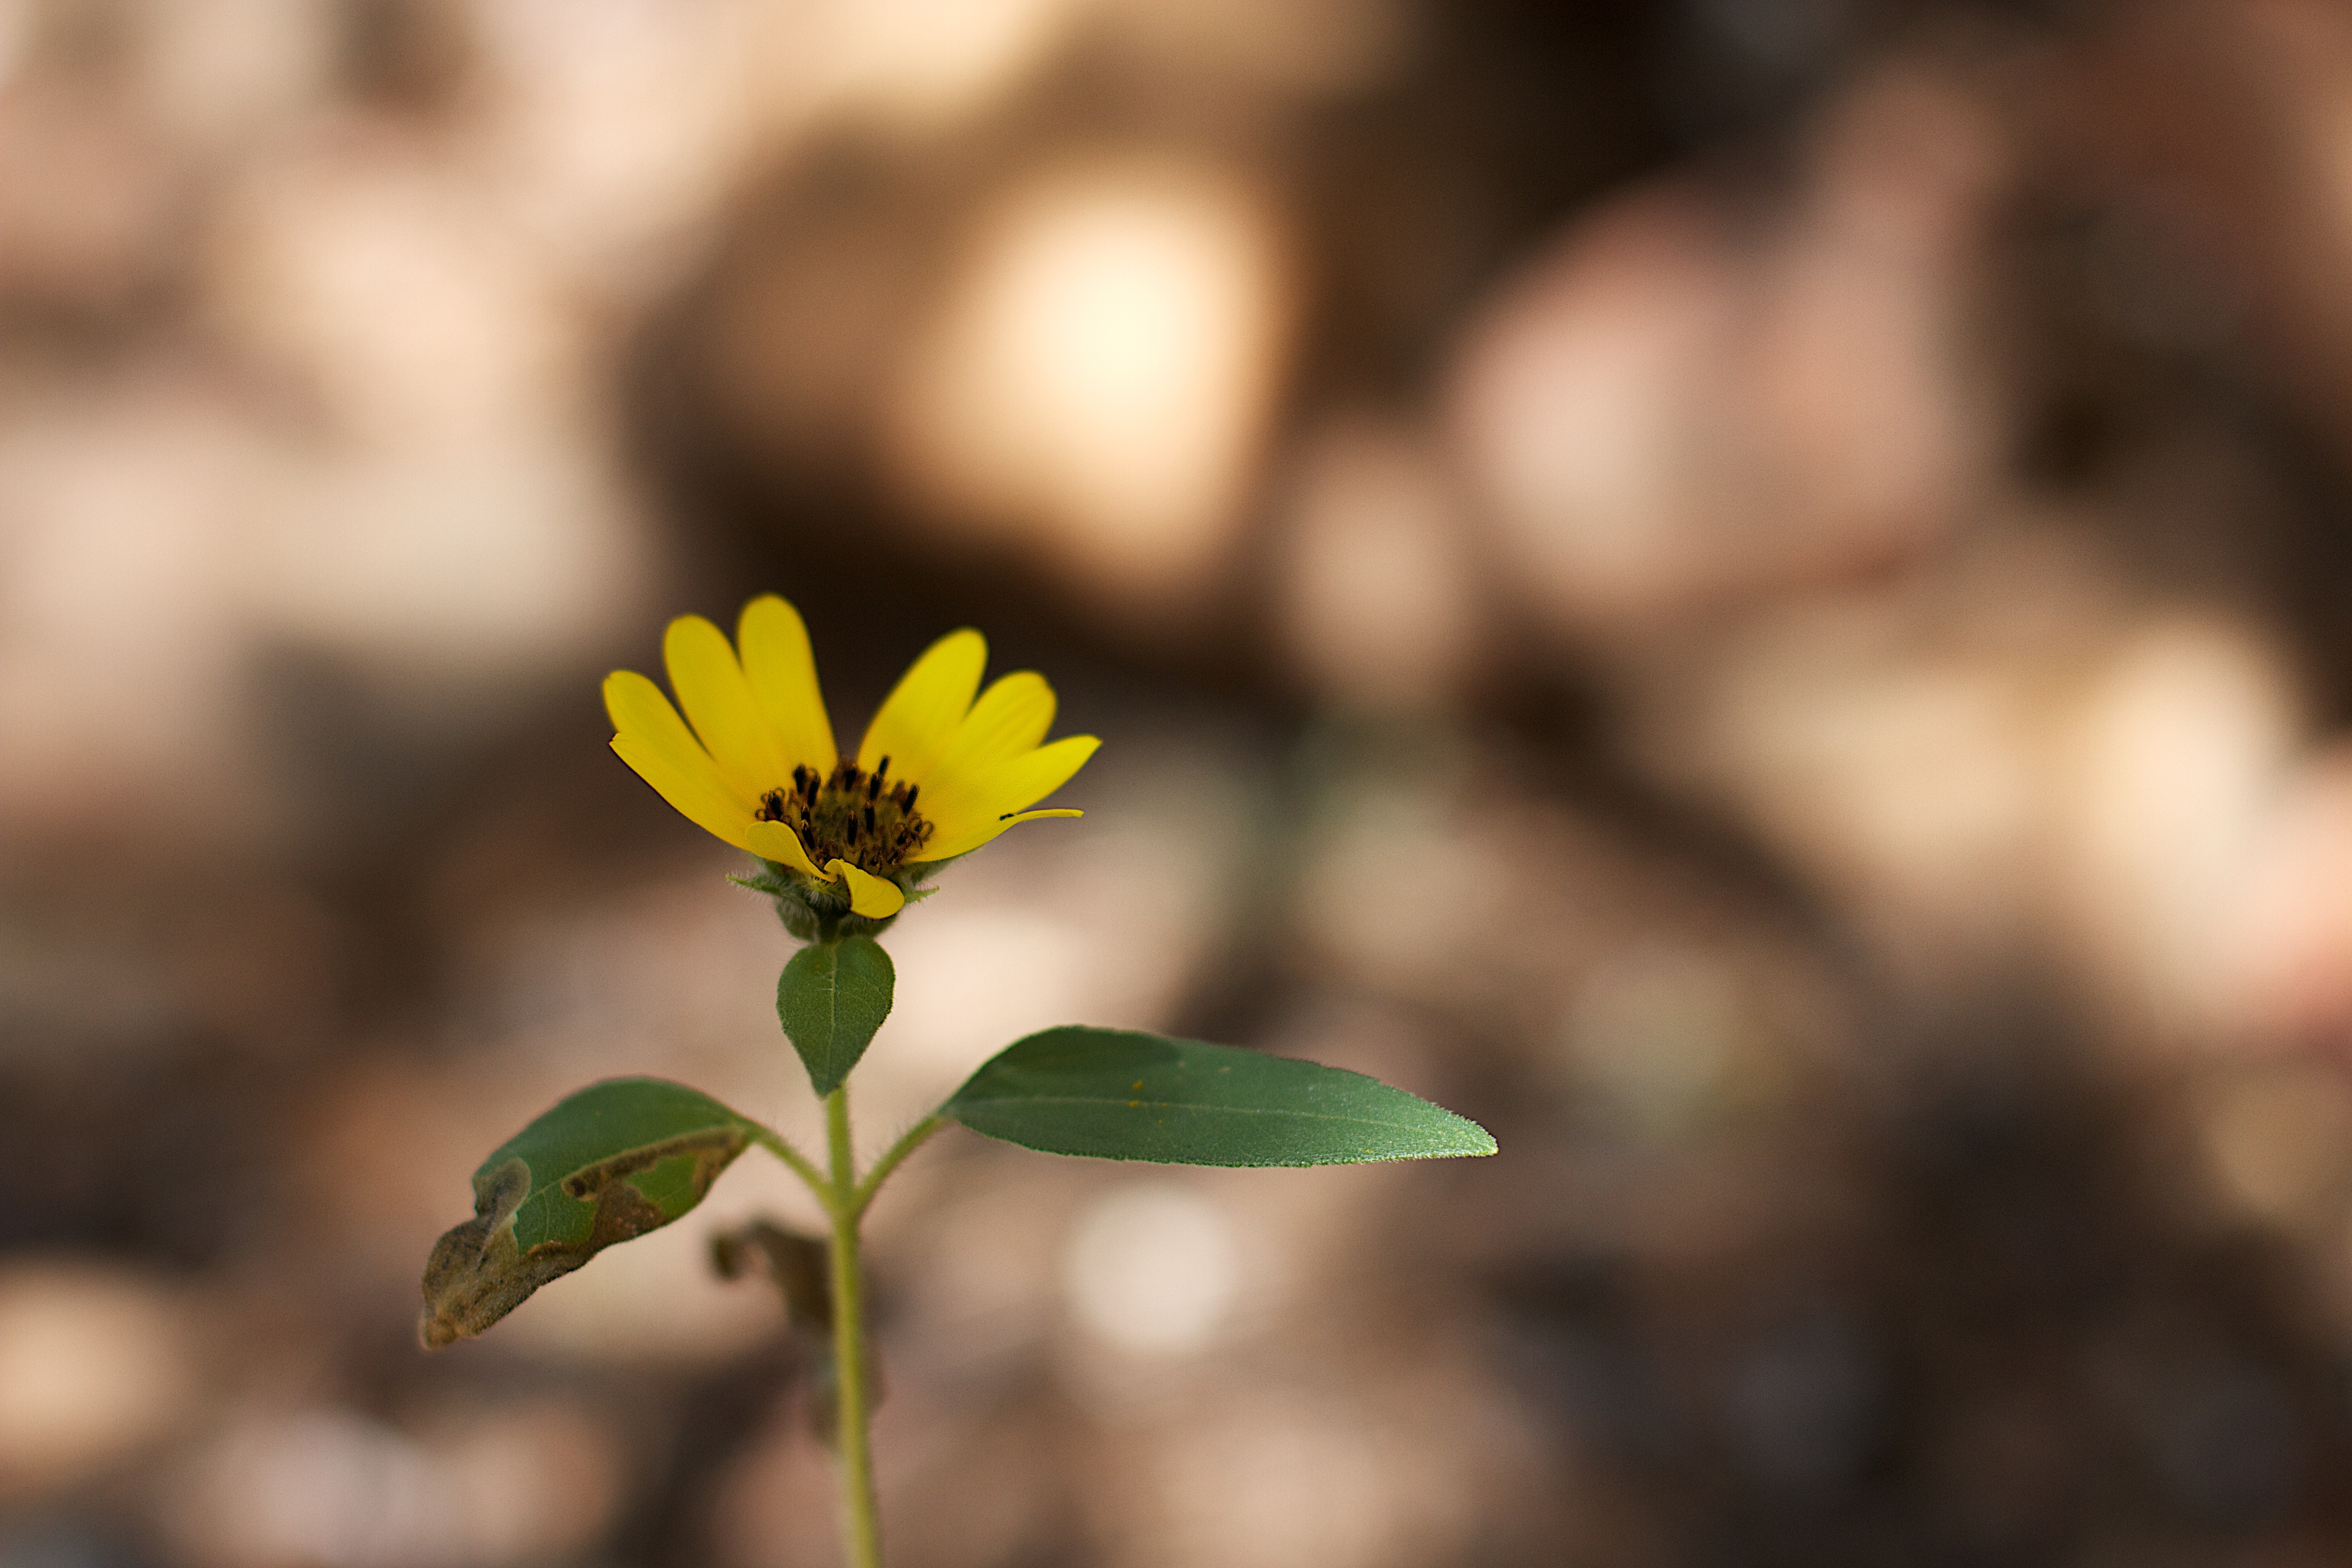
nature, blossom, plant, photography, leaf, flower, petal, green, botany, yellow, flora, sunflower, wildflower, close up, seedforward, macro photography, flowering plant, plant stem, land plant